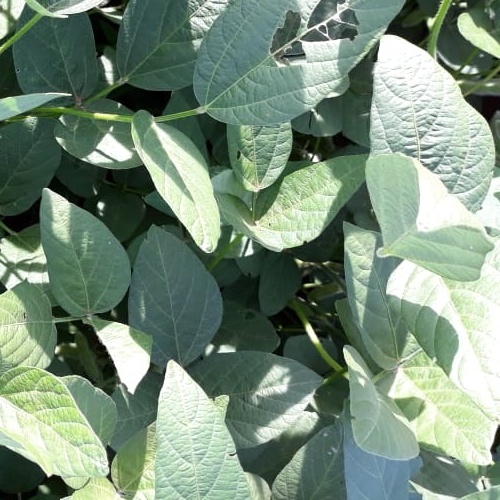
Label: Caterpillar